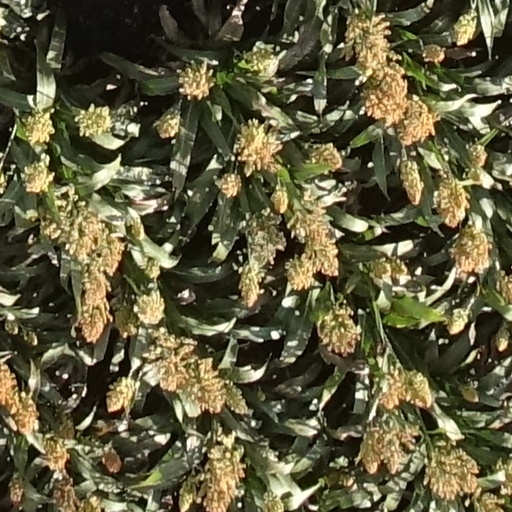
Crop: sorghum